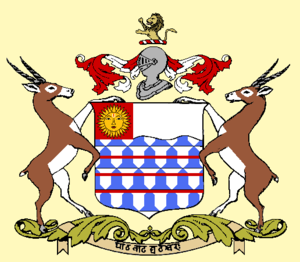
Barwani est un ancien État princier des Indes. Il fut gouvernée par des ranas jusqu'en 1948 puis intégré au Madhya Bharat puis au Madhya Pradesh.